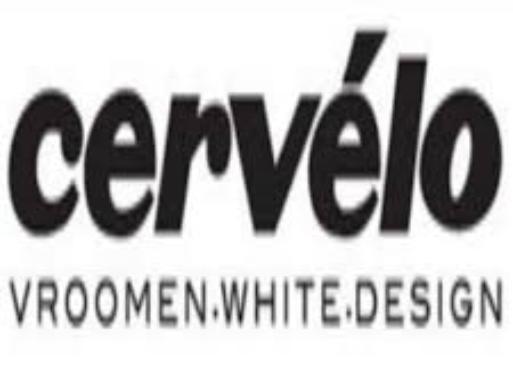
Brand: cervelo
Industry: Transportation